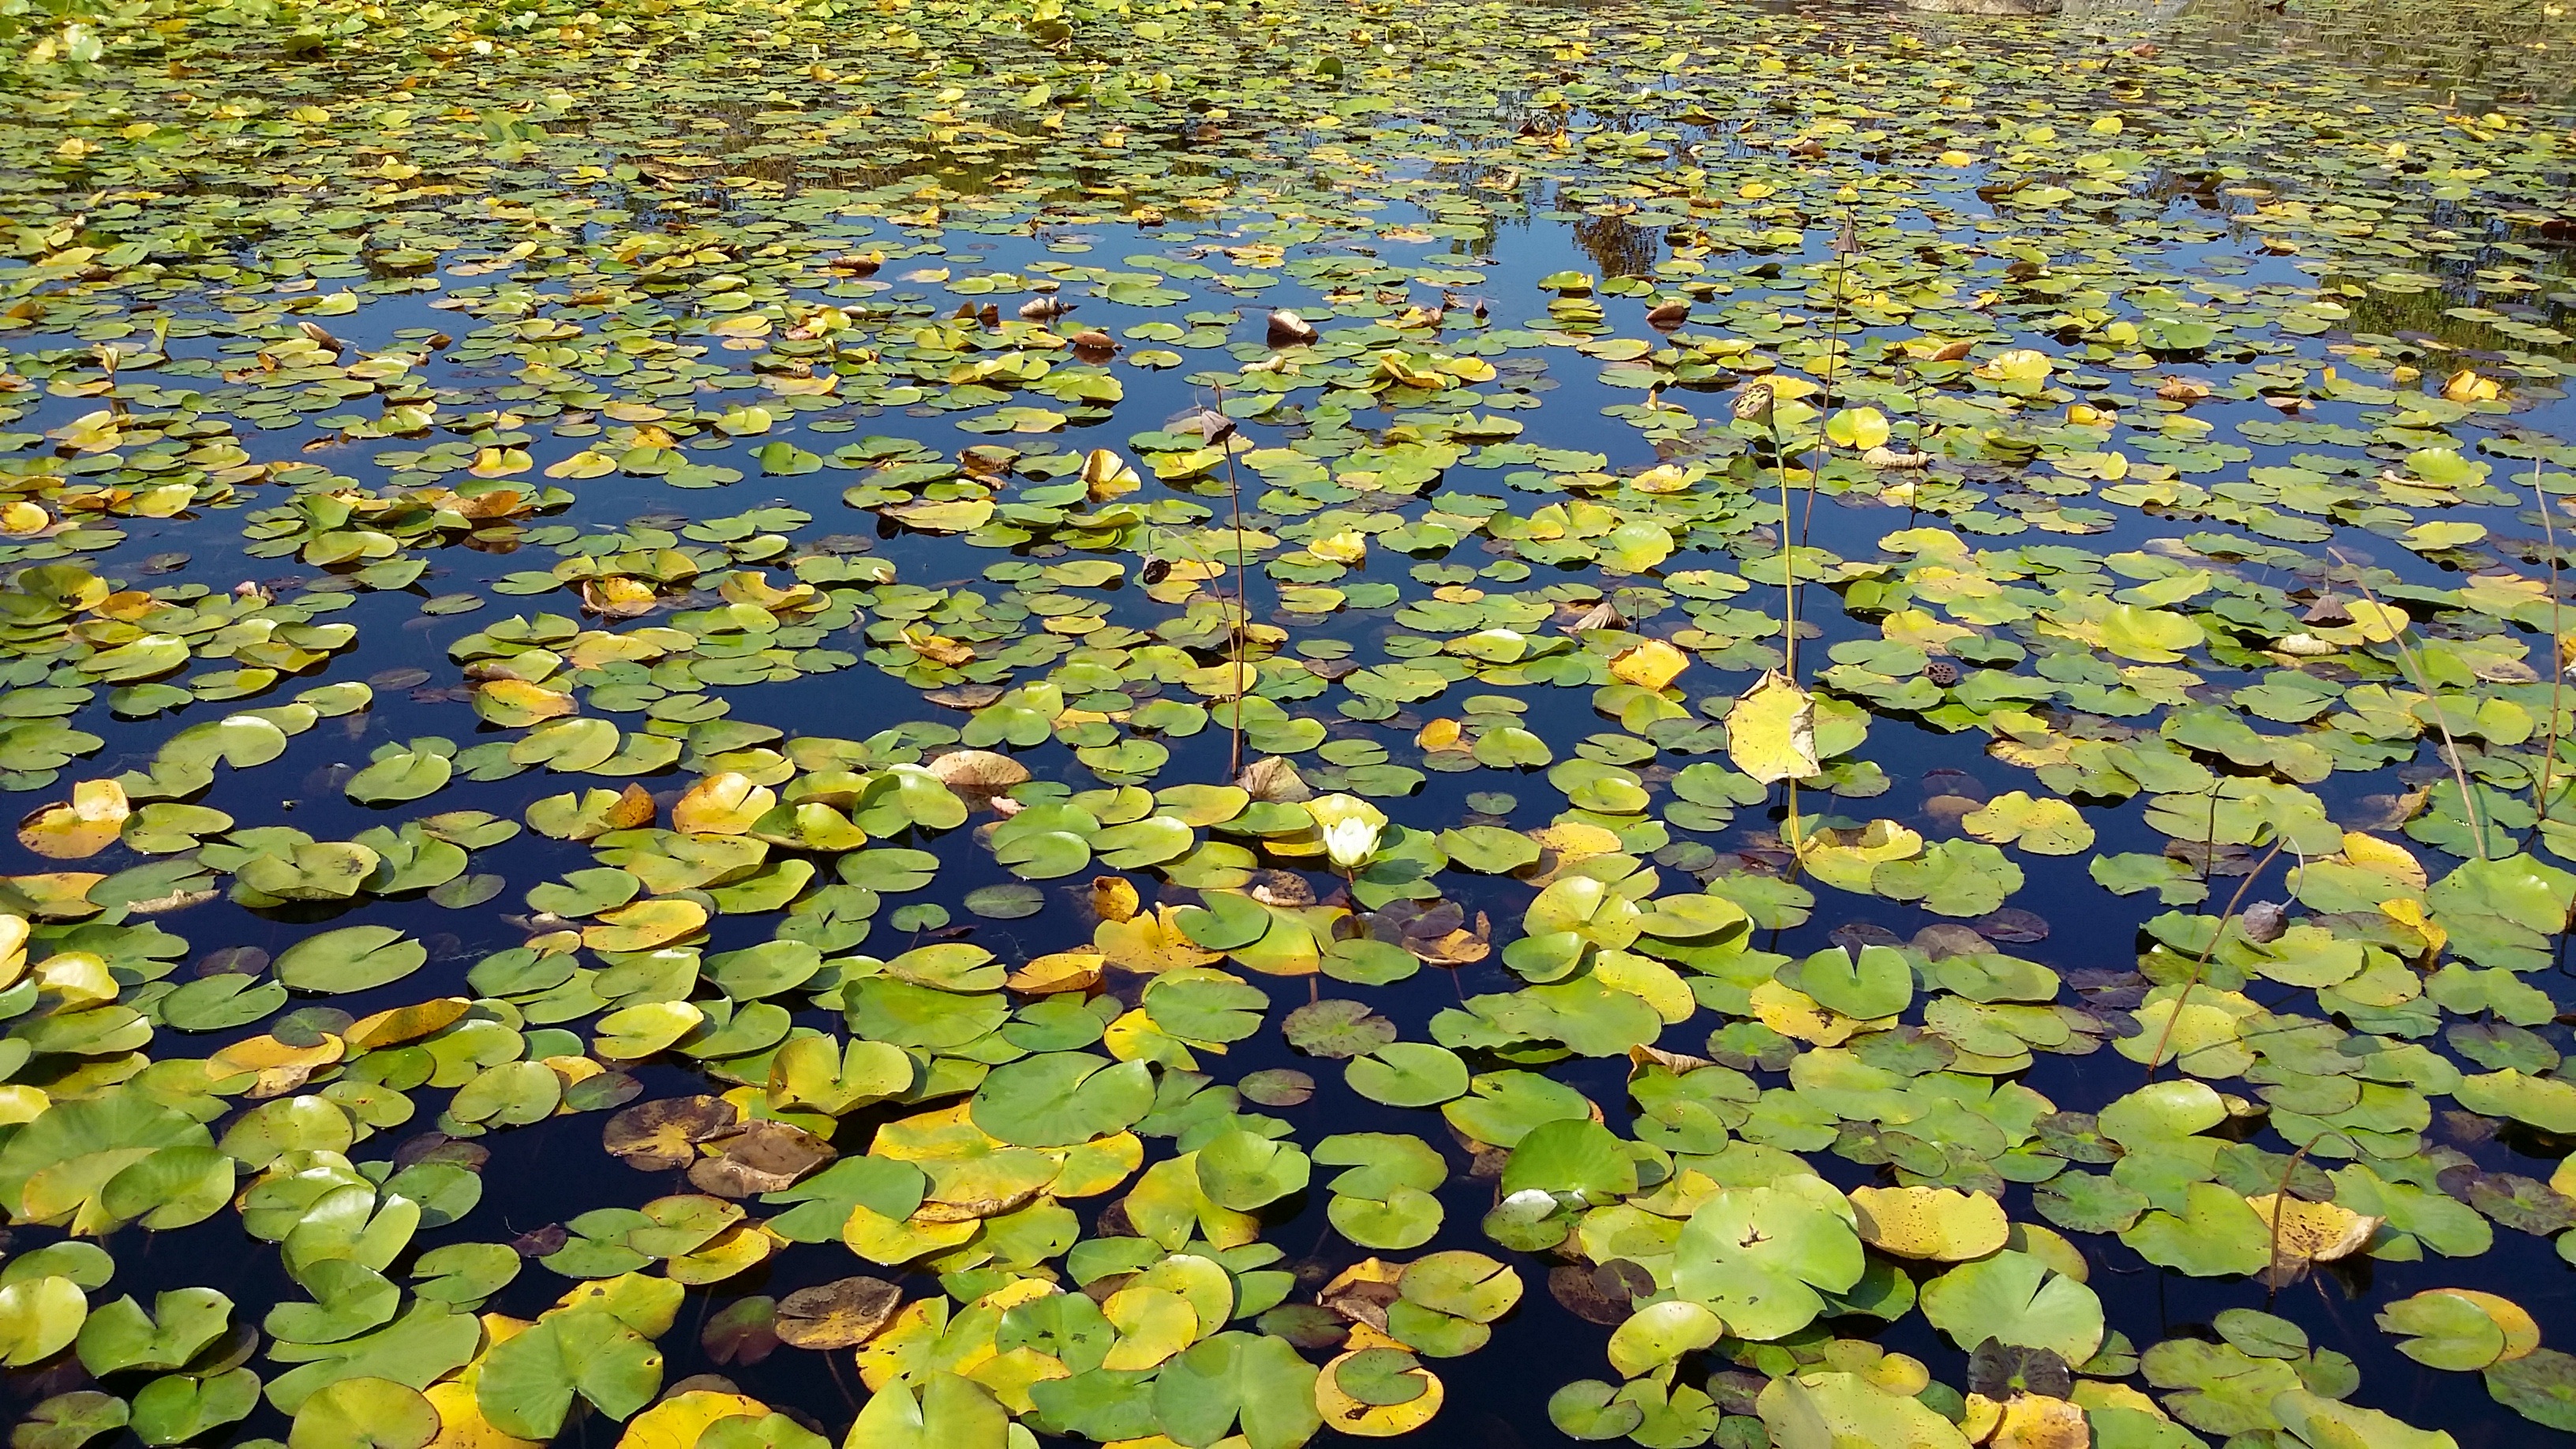
grass, plant, meadow, sunlight, leaf, flower, pond, autumn, botany, yellow, flora, body of water, wildflower, wetland, lotus, woodland, habitat, water lilies, ecosystem, lotus leaf, annual plant, natural environment